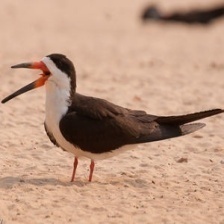
Species: BLACK SKIMMER
Scientific name: RYNCHOPS NIGER